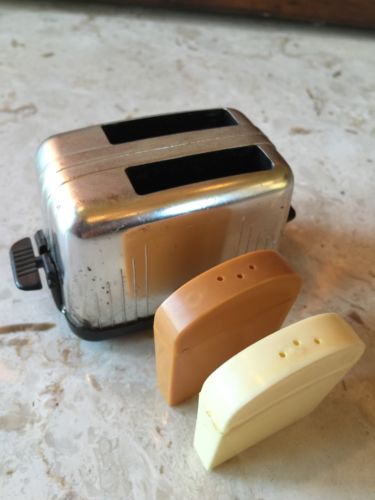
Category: toaster